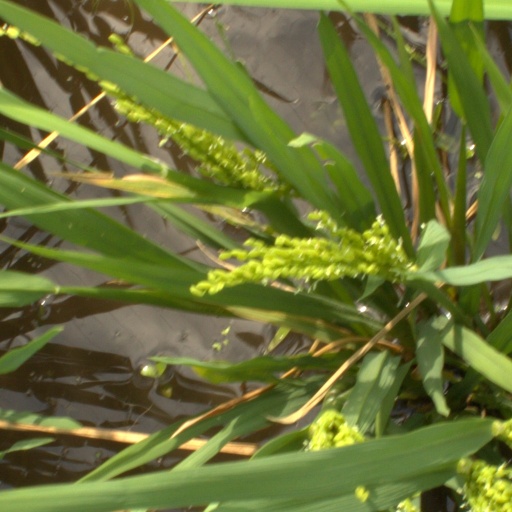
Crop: rice